Al pastor

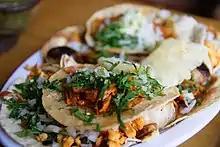
Plate of tacos al pastor

The name “al pastor”, which literally translates to “herdsman”, “cowherd” or “shepherd” style, comes from «Asado al Pastor», which can be translated as “spit roast” or “spit barbecue” over an open fire. The "Asado al Pastor", also known as “asado del pastor”, “carbonada” and “asado a la estaca”, was one of the styles for roasting or “barbecuing” meats in the Mexican countryside, the other one being barbacoa. Whole animals, commonly veal, bull, cow, or mutton, or pieces of meat, were skewered with a “spit” or “estaca” (stake) and placed over an open fire to be roasted.